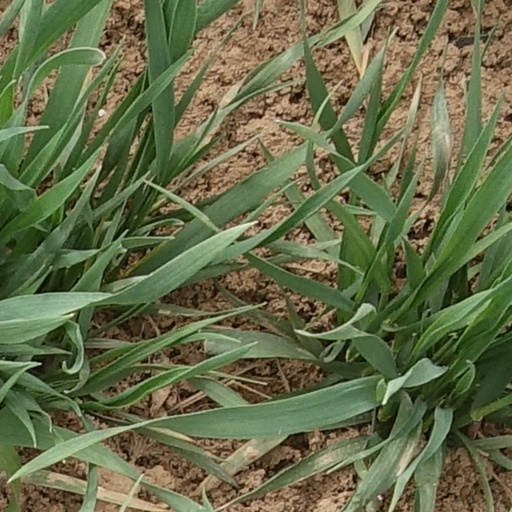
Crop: wheat